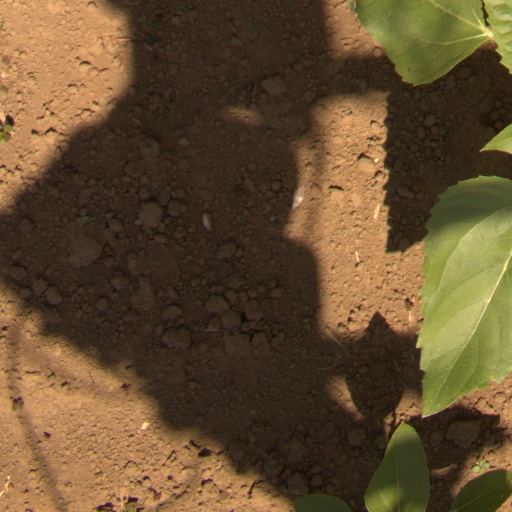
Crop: Jerusalem artichoke